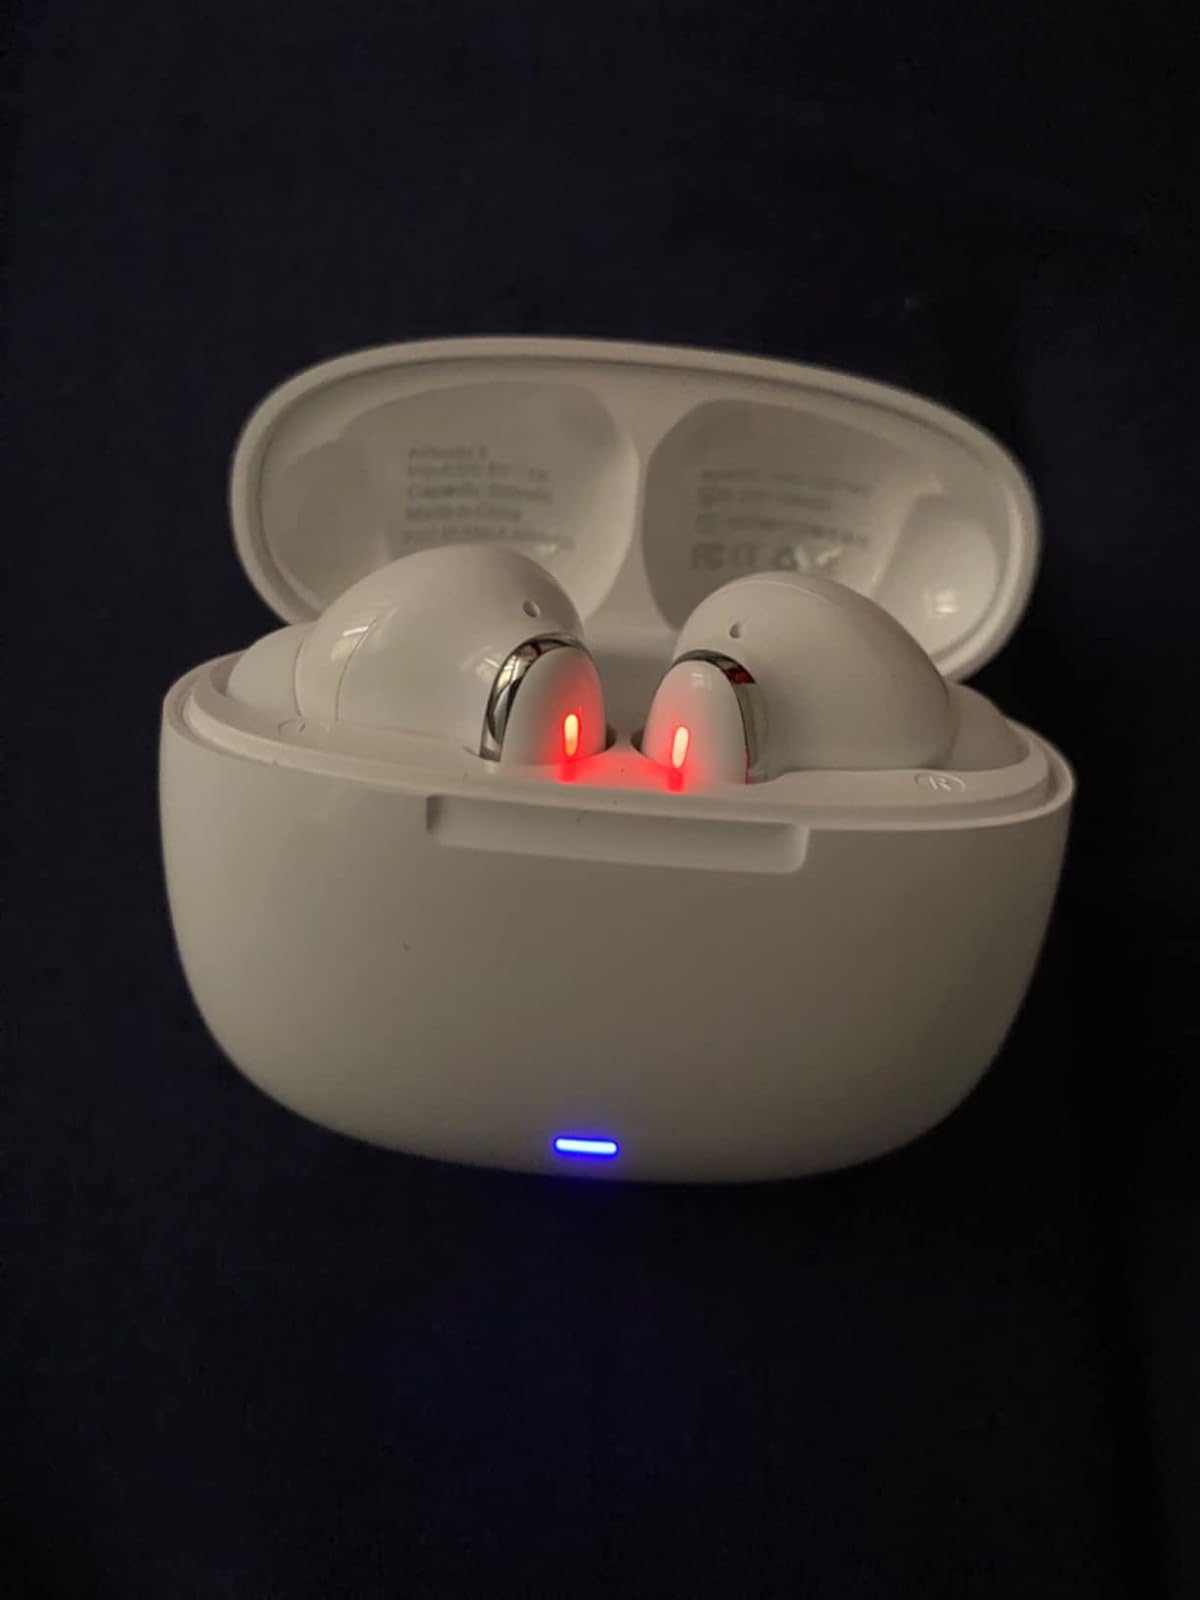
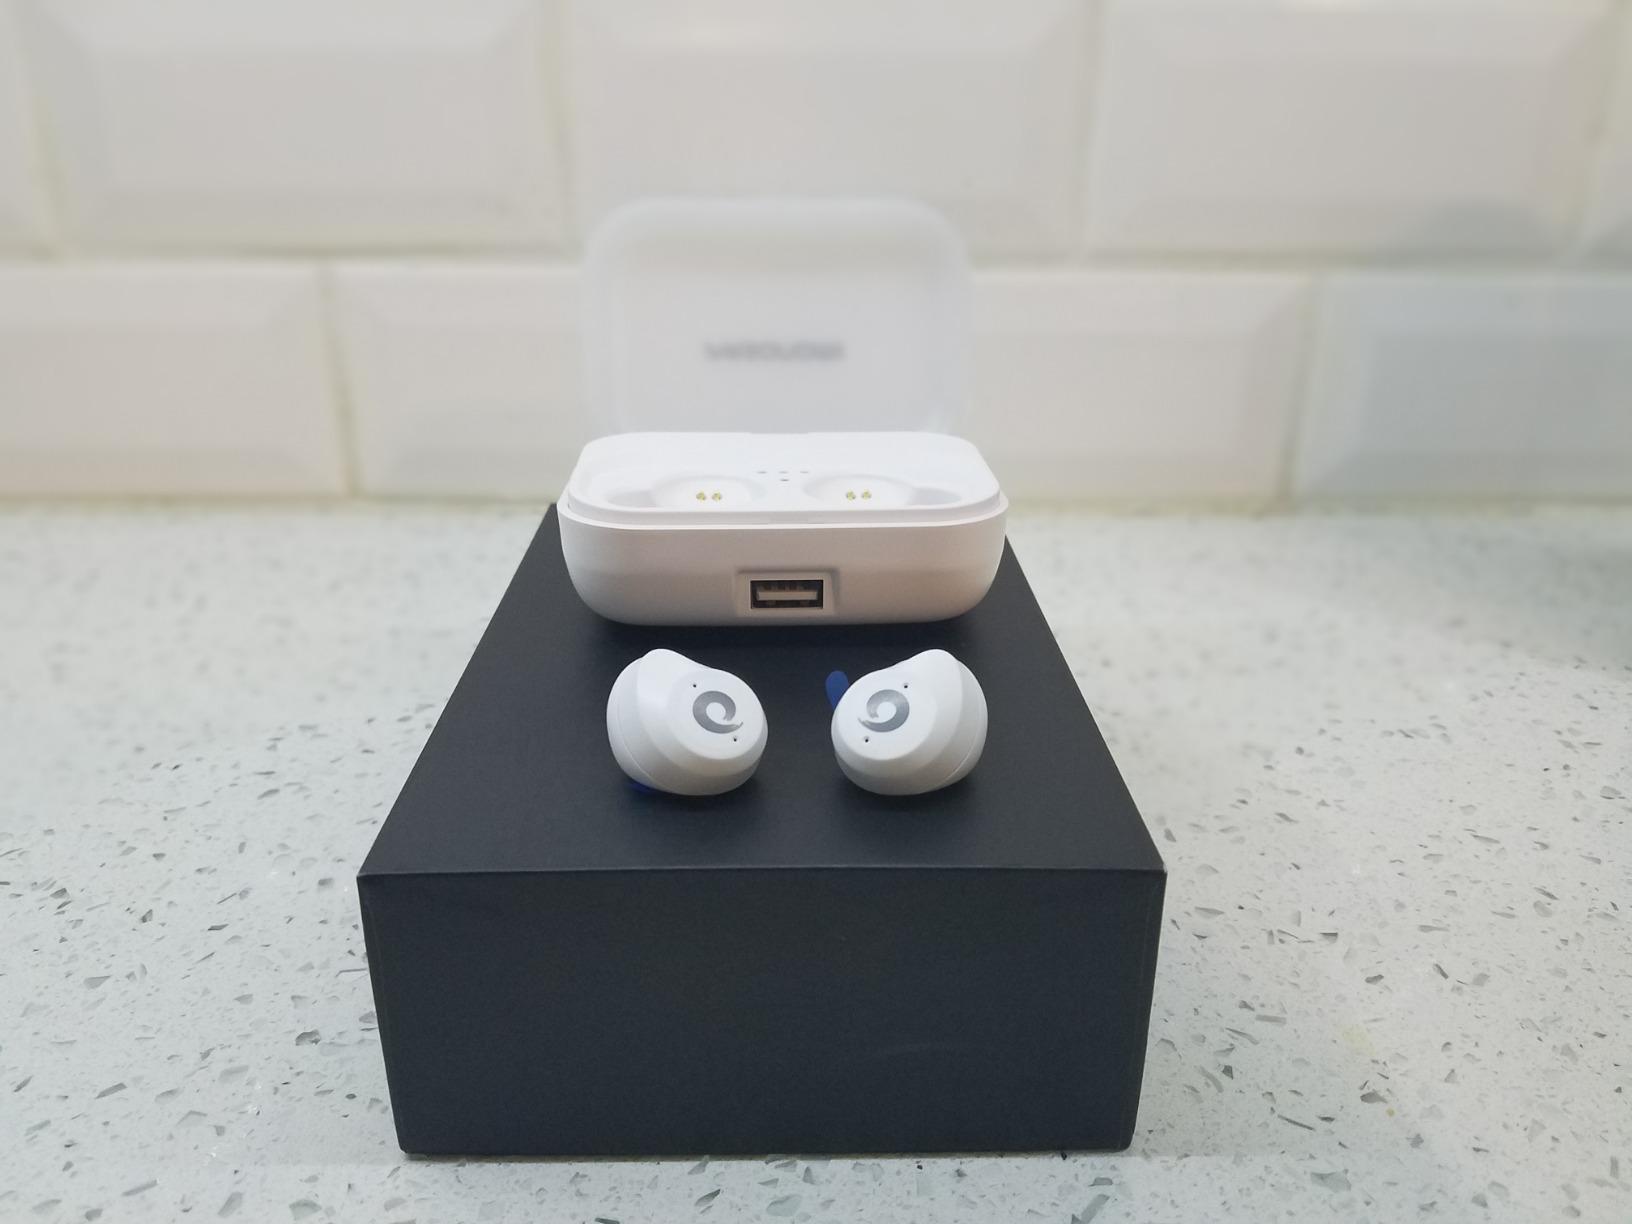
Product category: earbuds
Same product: no